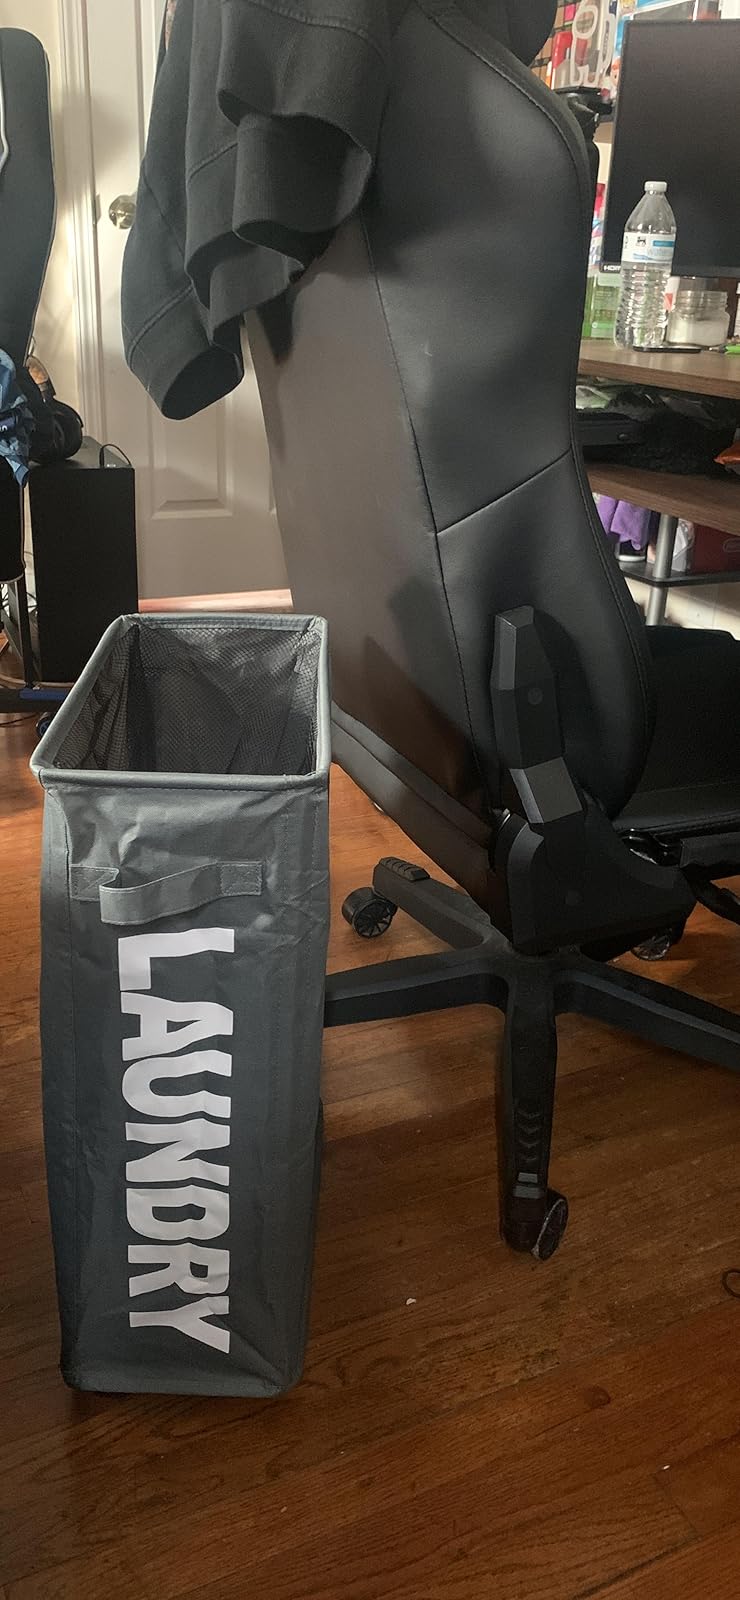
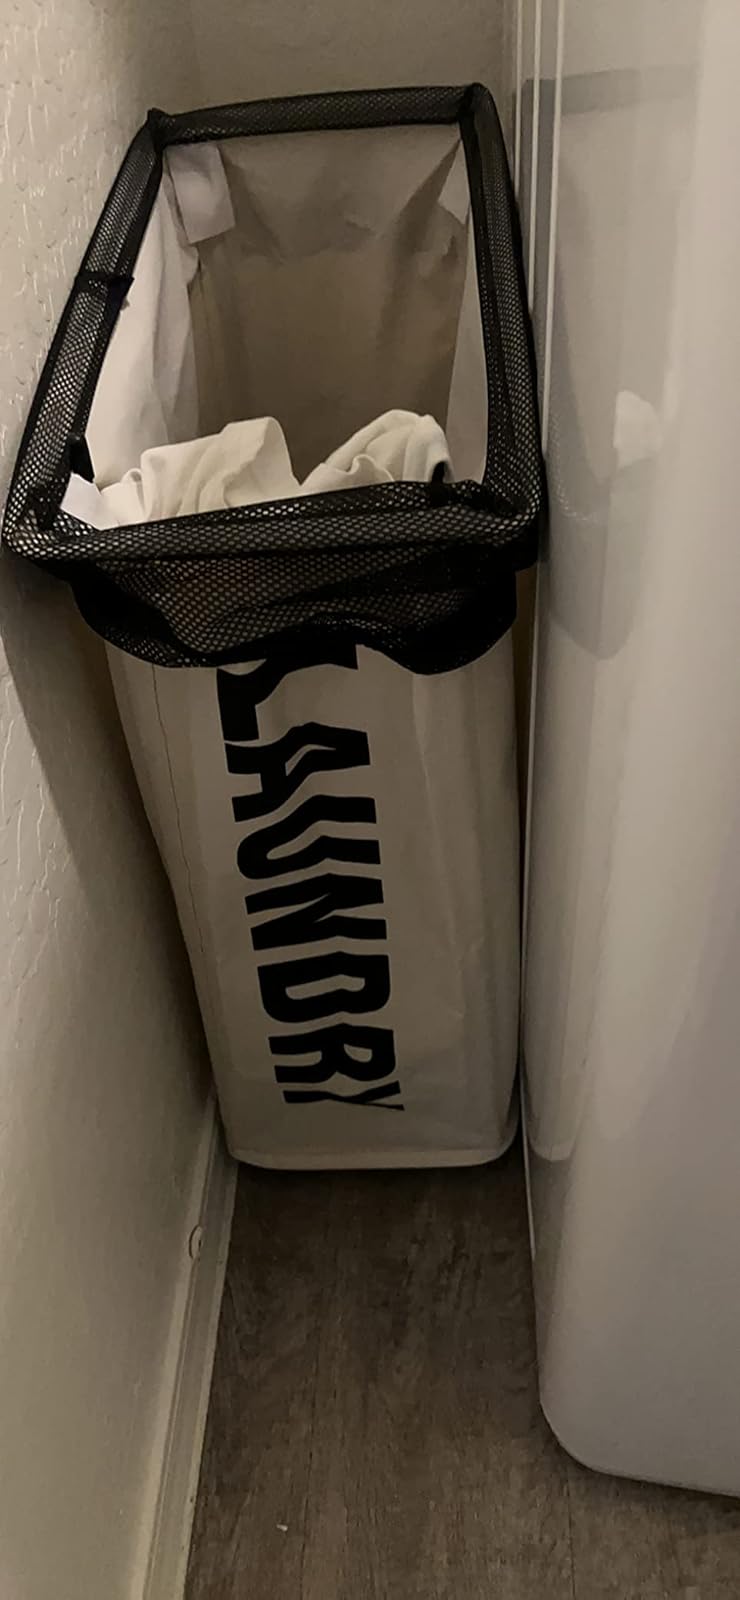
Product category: items_hamper
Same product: no